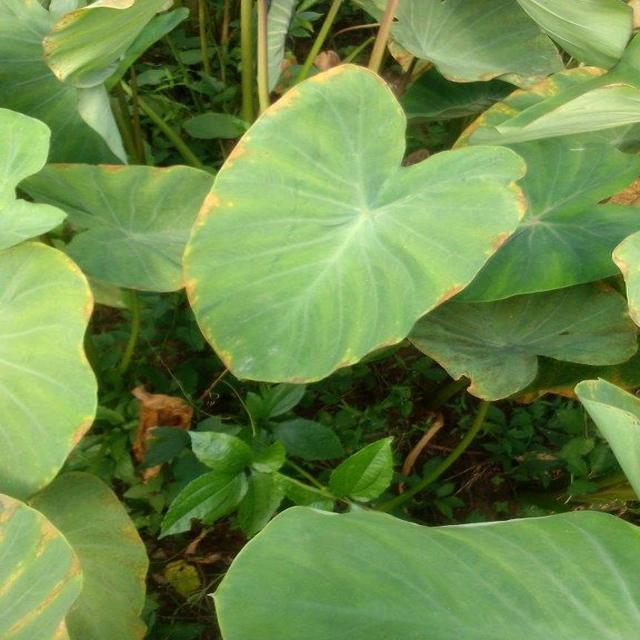
Label: Healthy